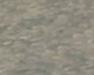
Surface type: cobblestone